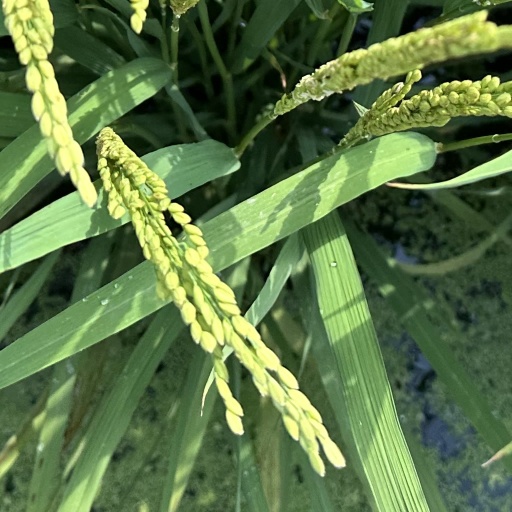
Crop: rice